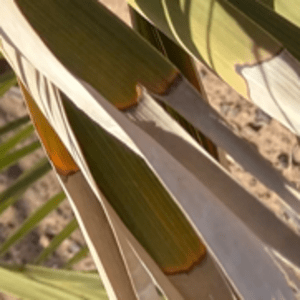
Label: Potassium Deficiency